Victor Chizhikov

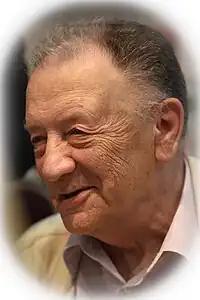
Victor Chizhikov, 2011

Victor Alexandrovich Chizhikov (26 September 1935 – 20 July 2020) was a Russian children's book illustrator and the designer of the Olympic mascot, Misha, of the 1980 Moscow Olympic Games (the XXII Summer Olympics).